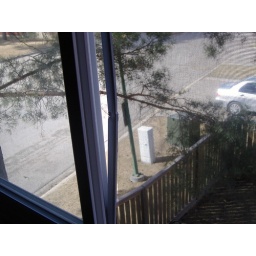
Screwed screen in master bedroom